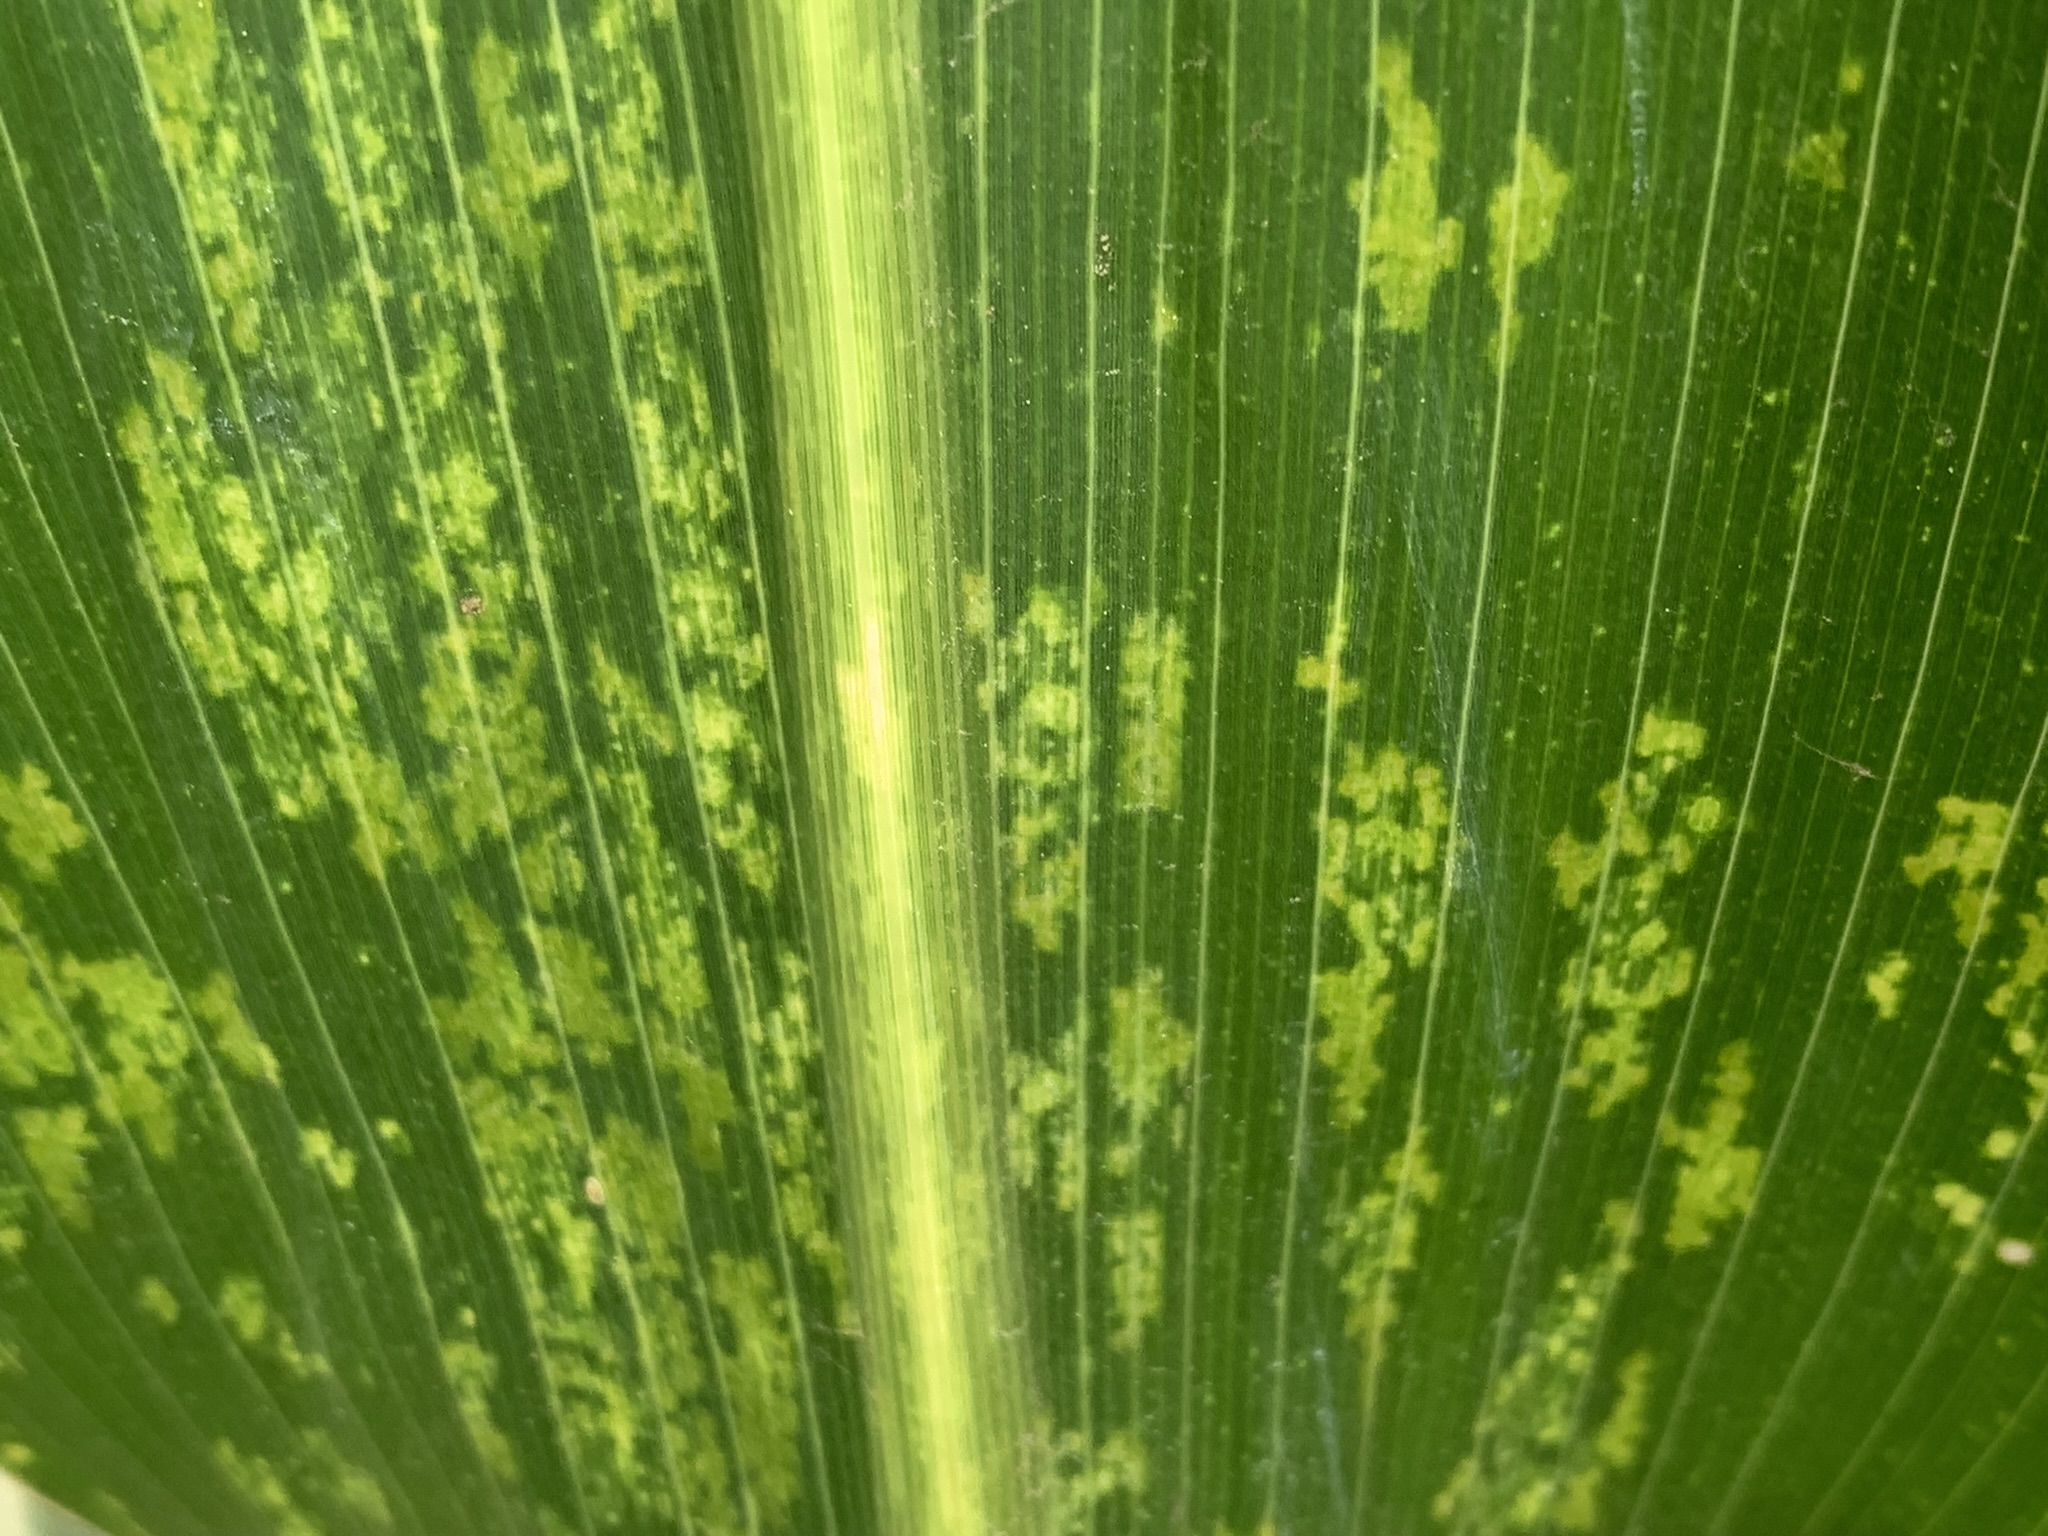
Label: MLN